Drag reduction system

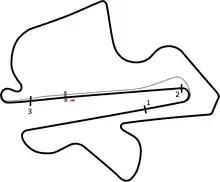
DRS zones on the Sepang International Circuit in 2011. 1: DRS detection point. 2: DRS activation point. 3: approximate DRS deactivation point (braking zone before Turn 1)

A dashboard light notifies the driver when the system is enabled (the driver can also see the system deploy in their wing mirrors). The system is deactivated when the driver releases the button or uses the brakes.